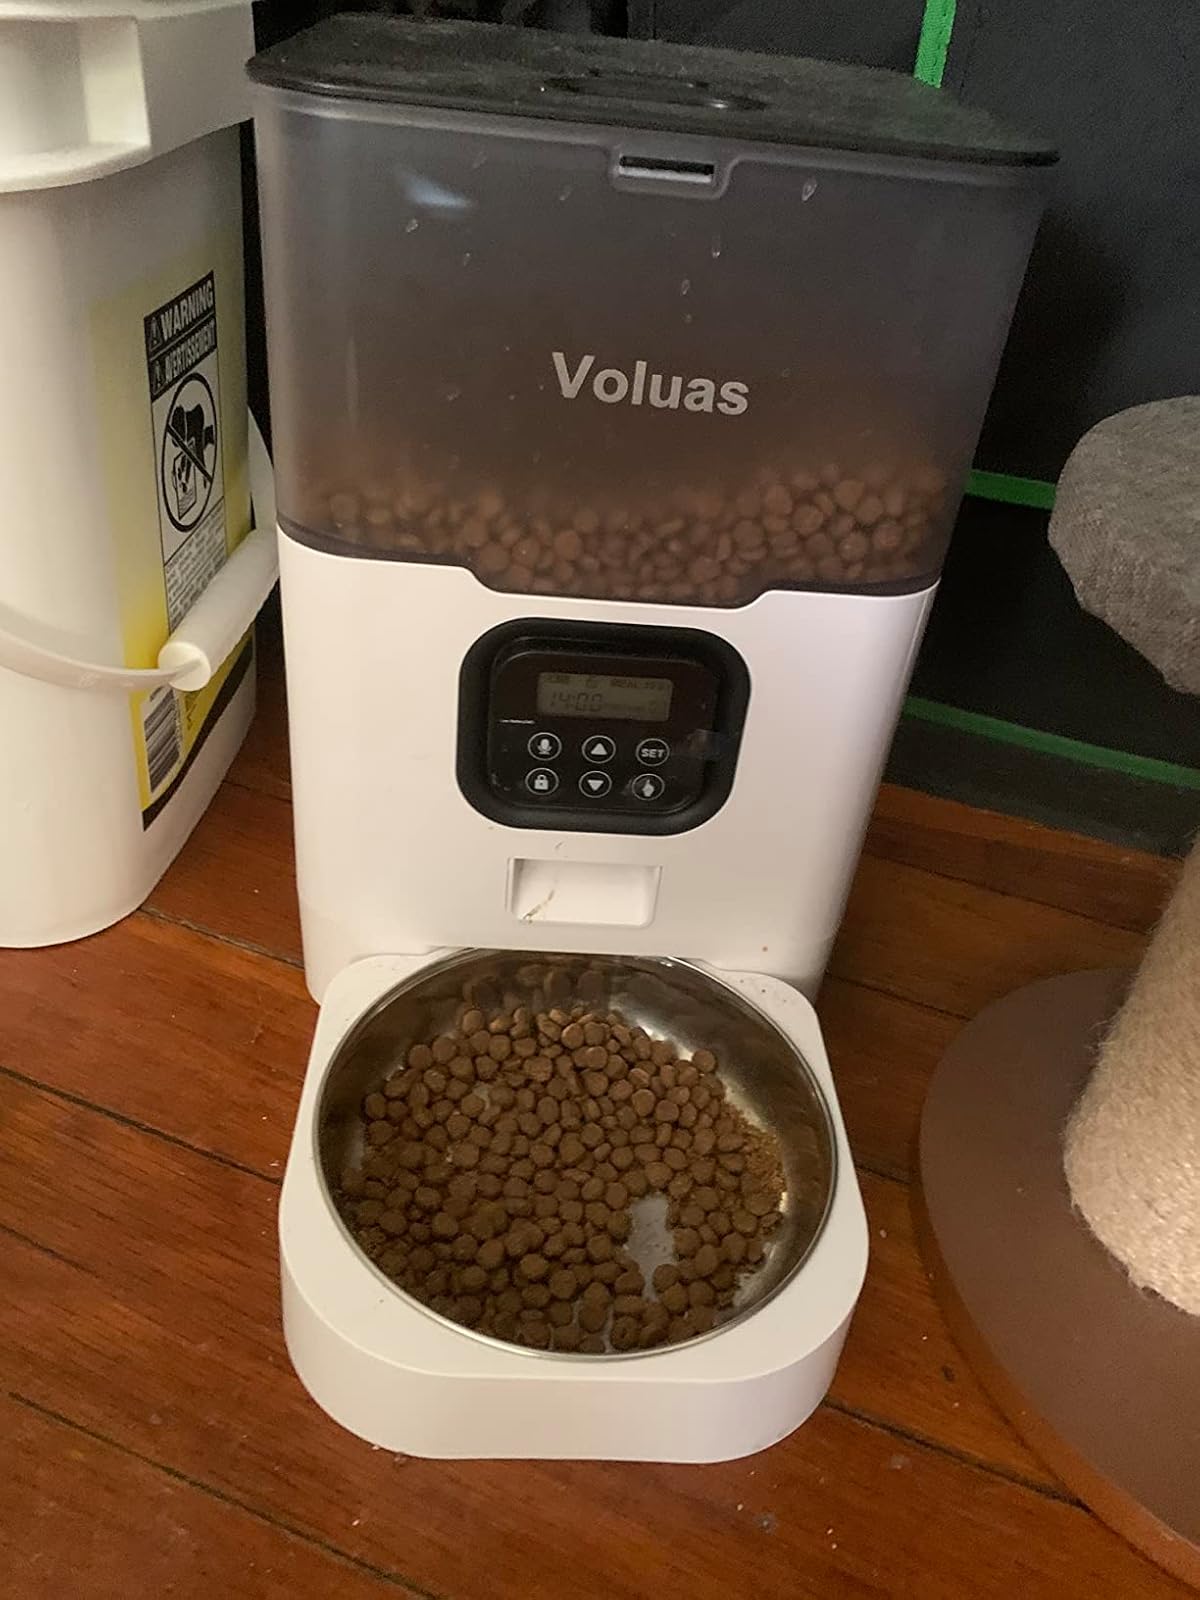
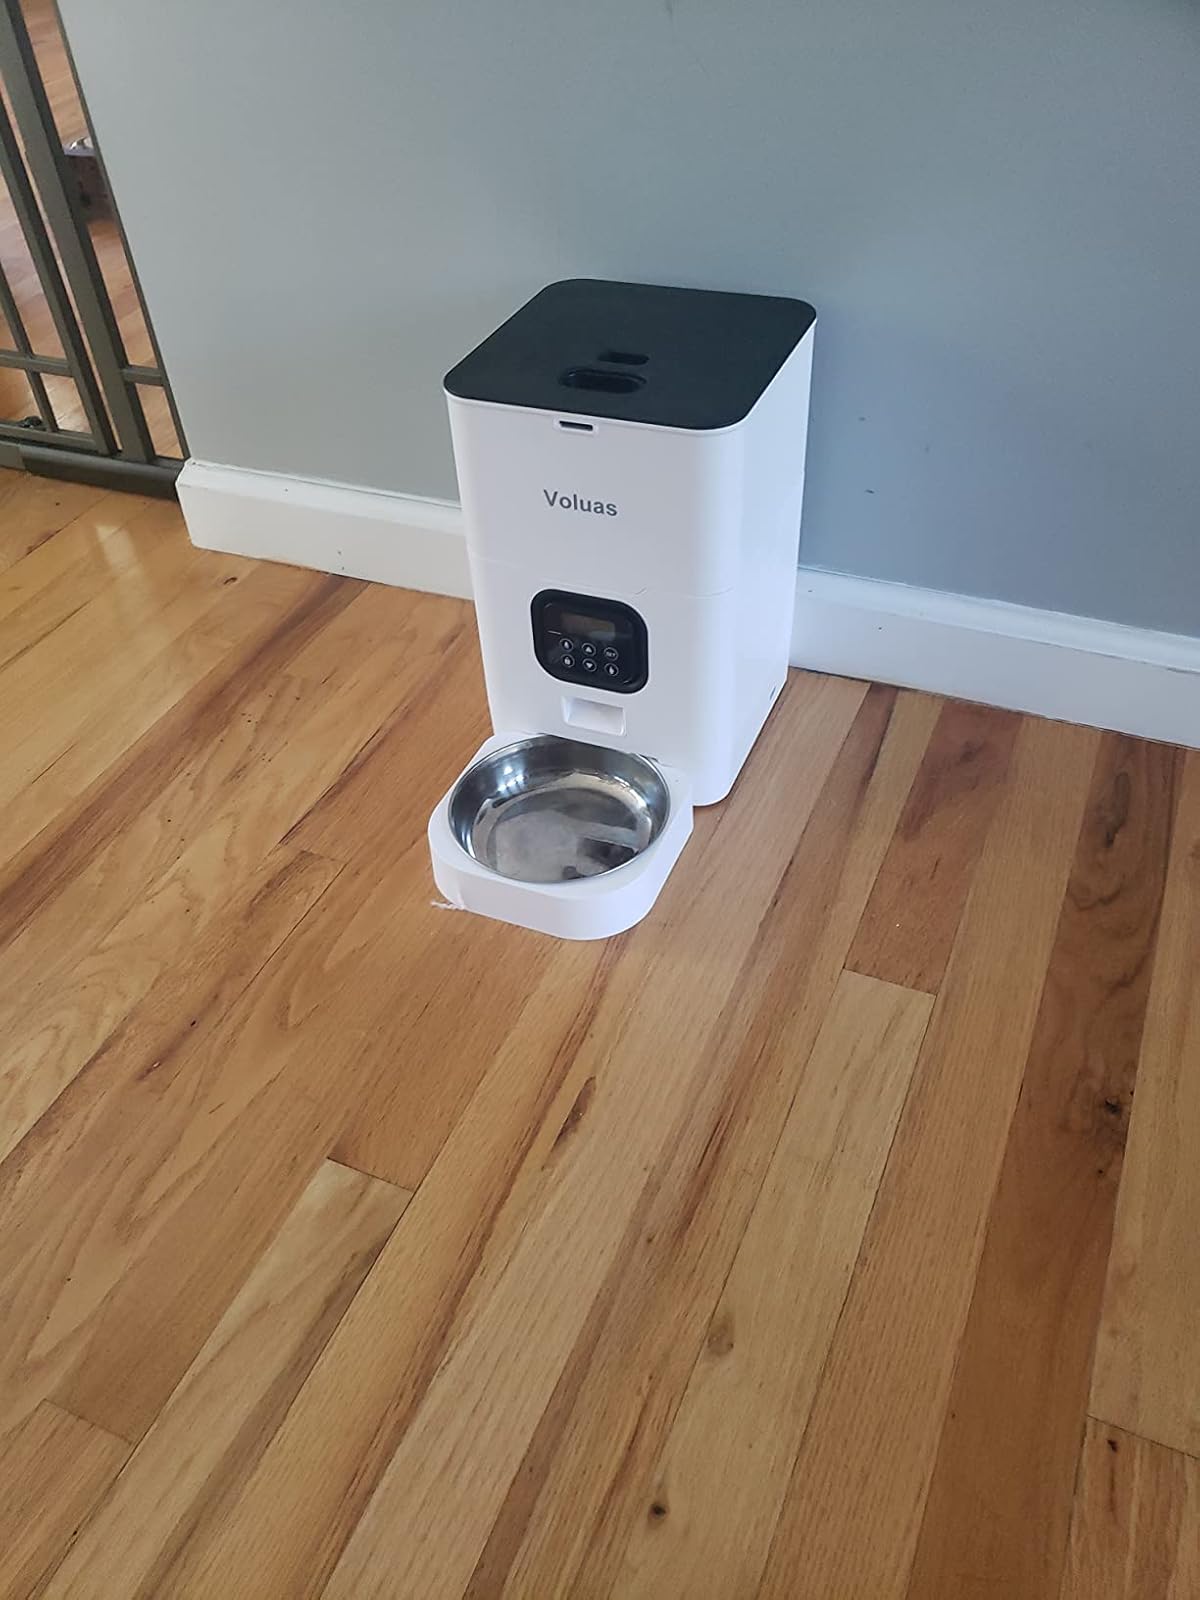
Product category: items_feeder
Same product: no